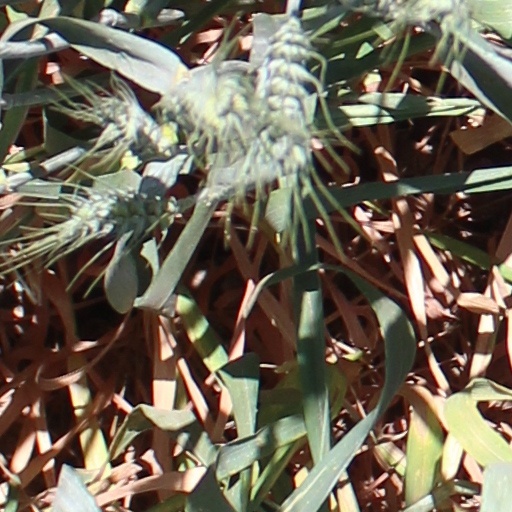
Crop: wheat